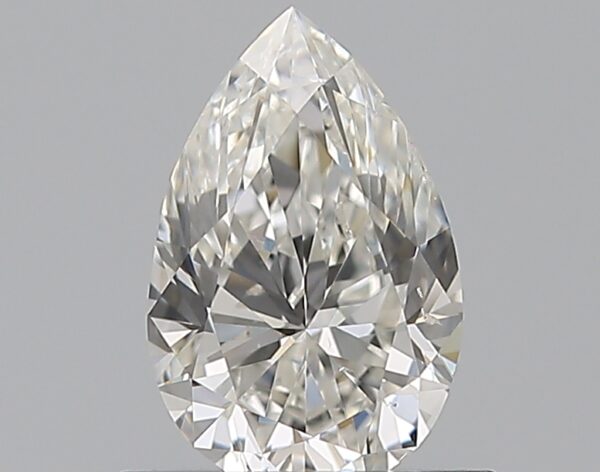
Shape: pear
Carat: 0.71
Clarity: SI1
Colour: G
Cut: EX
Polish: EX
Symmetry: VG
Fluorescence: N
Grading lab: GIA
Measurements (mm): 7.59 x 4.89 x 3.09